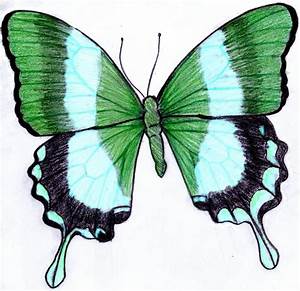
Label: farfalla